Catalan Civil War

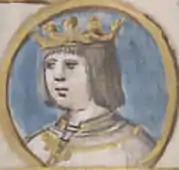
John II of Aragon

When the war started, John II had been King of Navarre since 1425 through his first wife, Blanche I of Navarre, who had married him in 1420. When Blanche died in 1441, John retained the government of her lands and dispossessed his own eldest son, Charles (born 1421), who was made Prince of Viana in 1423. John tried to assuage his son with the lieutenancy of Navarre, but his son's French upbringing and French allies, the Beaumonteses, brought the two into conflict. In the early 1450s they were engaged in open warfare in Navarre. Charles was captured and released; and John tried to disinherit him by illegally naming his daughter Eleanor, who was married to Gaston IV of Foix, his successor. In 1451 John's new wife, Juana Enríquez, gave birth to a son, Ferdinand. In 1452 Charles fled his father first for France, later for the court of his uncle, John's elder brother, Alfonso V at Naples. From 1454 John governed his brother's Spanish realms—the Crown of Aragon—as lieutenant.